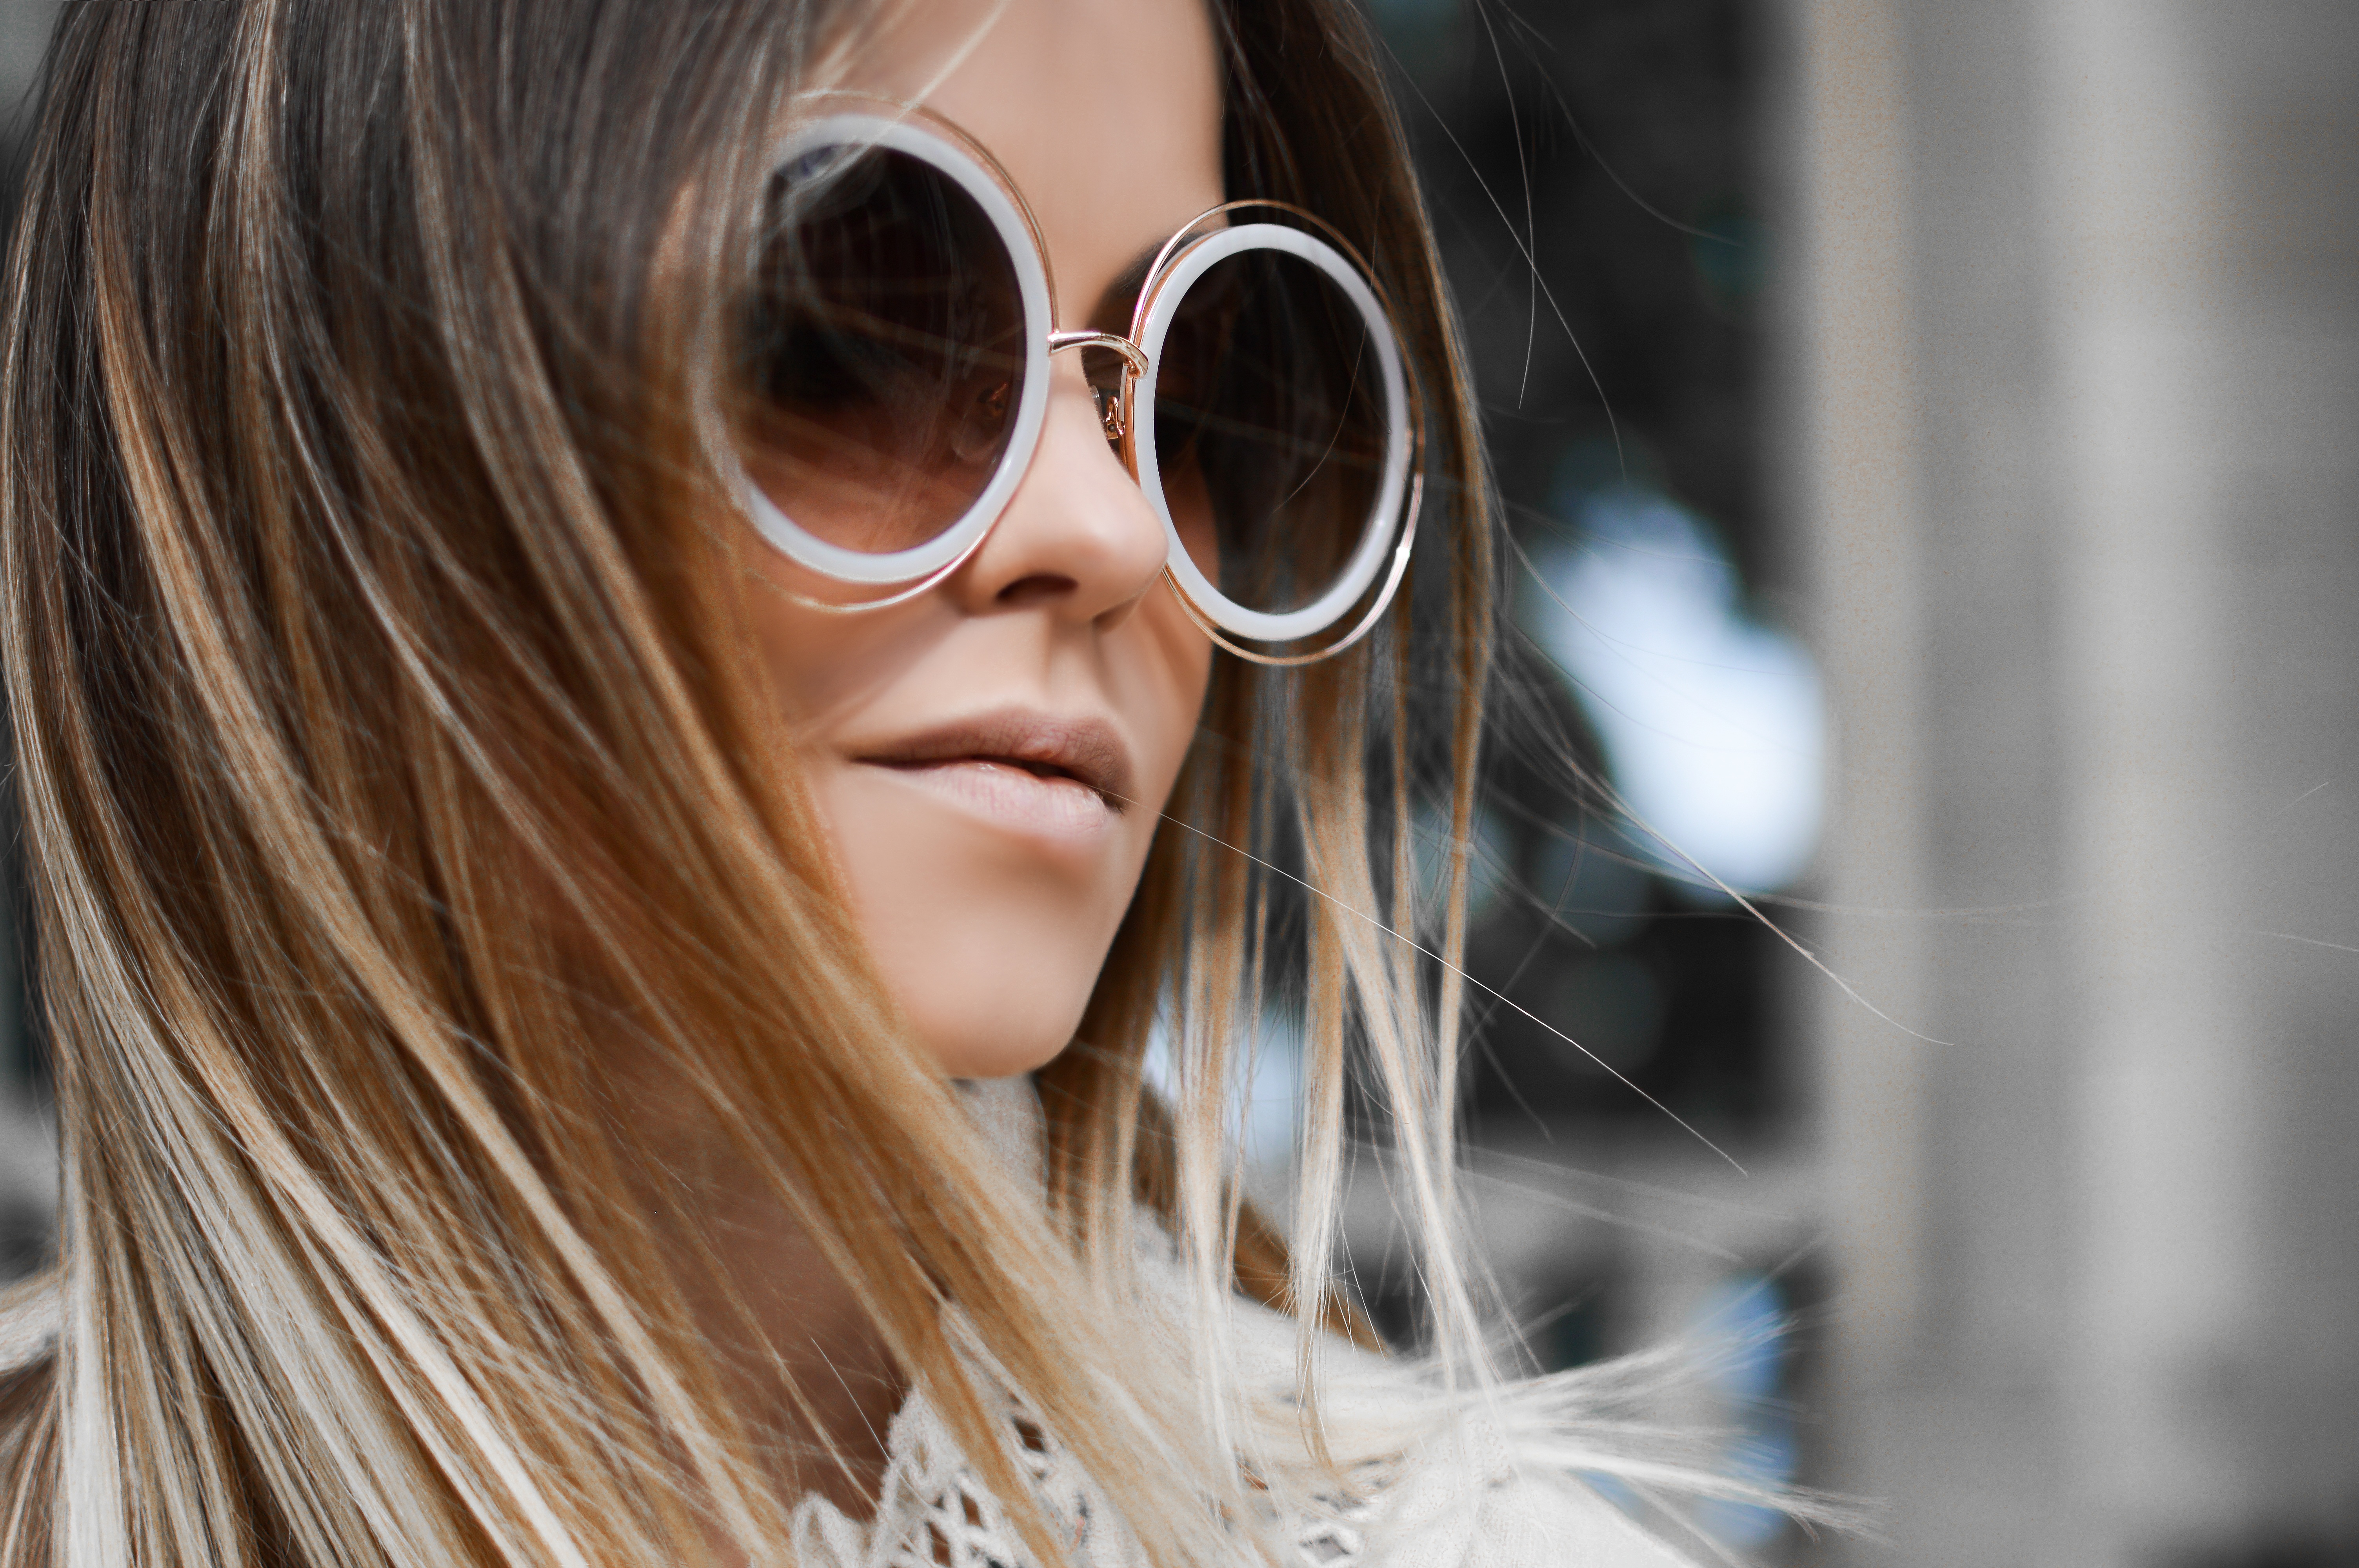
girl, woman, hair, female, portrait, model, blonde, hairstyle, long hair, close up, mannequin, womanlady, face, nose, sunglasses, eye, glasses, head, eyewear, beauty, blond, brown hair, portrait photography, hair coloring, vision care, human hair color